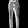
Label: Trouser